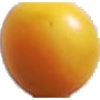
Label: cherry_wax_yellow